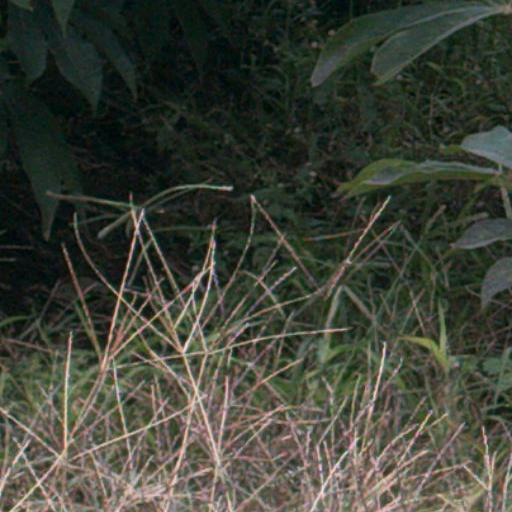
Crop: cassava